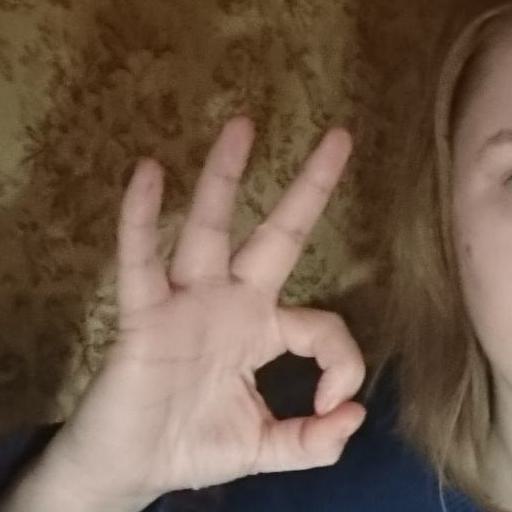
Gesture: ok